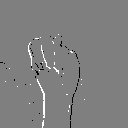
ASL letter: n